Barbato Rometti

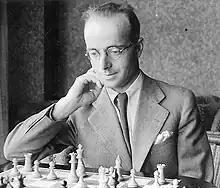
Barbato Rometti

At the beginning of his career, he played at Nice 1930 (B tournament). He took 2nd, behind Alexander Alekhine, at Nice 1937 ("Quadrangular").